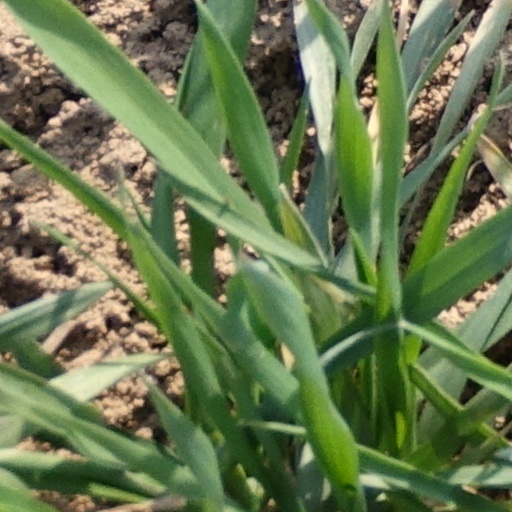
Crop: wheat